Club Atlético Lanús

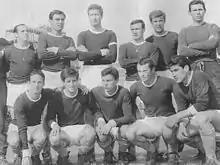
Managed by Héctor Guidi, Lanús won the Primera B title in 1964

After some very irregular performances in Primera División, Lanús was relegated in 1961. The team finished 12th of 24th but it was relegated (along with Los Andes) due to the league system calculated the average during the last three championships (1959, 1960, 1961).